Jacques Pépin

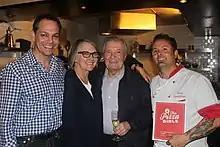
Jacques Pepin at the book release party for Tony Gemignani with Susie Heller and Steve Siegelman, 2014

In the 21st century, Pépin continues to cook, write, publish, film for television, paint and take on new projects. Throughout his career, he has toured and taught on cruise ships including the "Queen Elizabeth 2", and the Crystal Cruises and Princess Cruises lines. In 2003, he was named the executive culinary director of Oceania Cruises, and "is credited with helping it achieve its reputation for culinary excellence and style". Pépin continues to teach at the ICC and at BU, and offers book signings, culinary demonstrations and classes on Oceania cruises and at various locations across the US, several times per year.